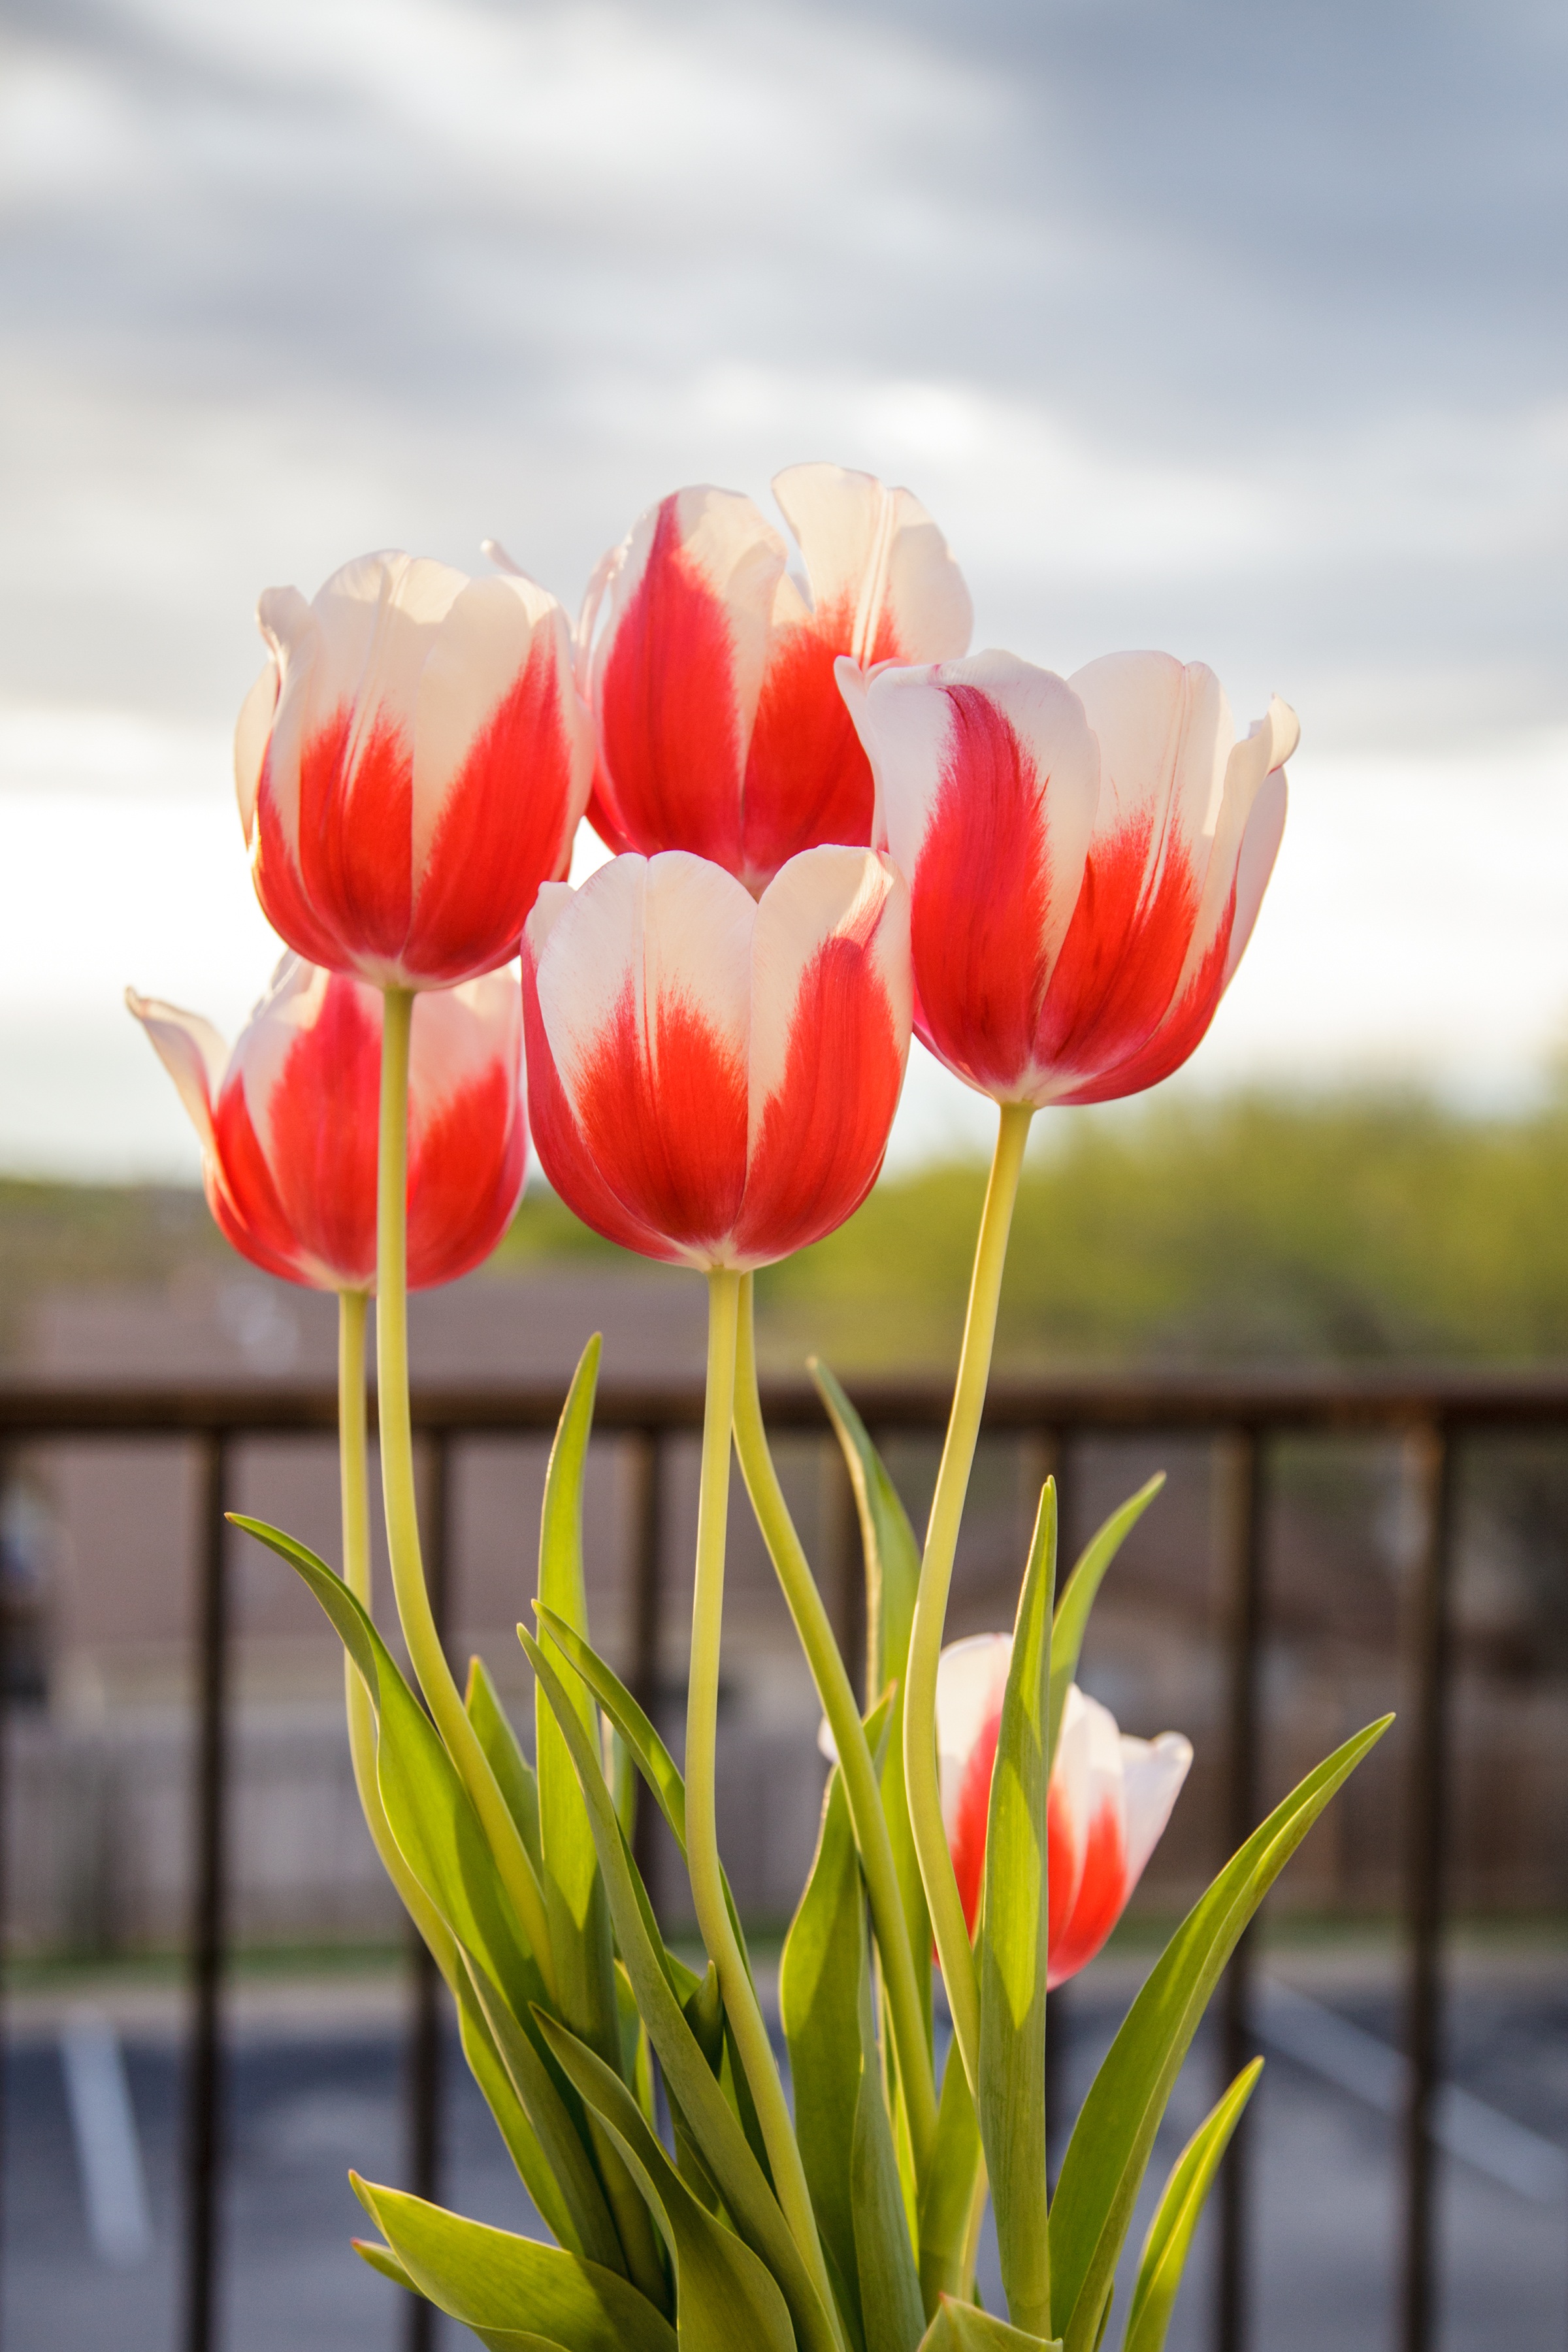
nature, blossom, plant, flower, petal, bloom, floral, tulip, spring, red, fresh, blooming, colorful, flora, flowers, tulips, macro photography, flowering plant, lily family, plant stem, land plant